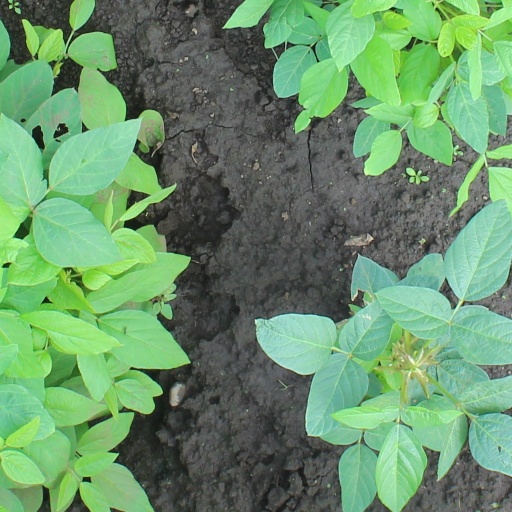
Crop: soybean